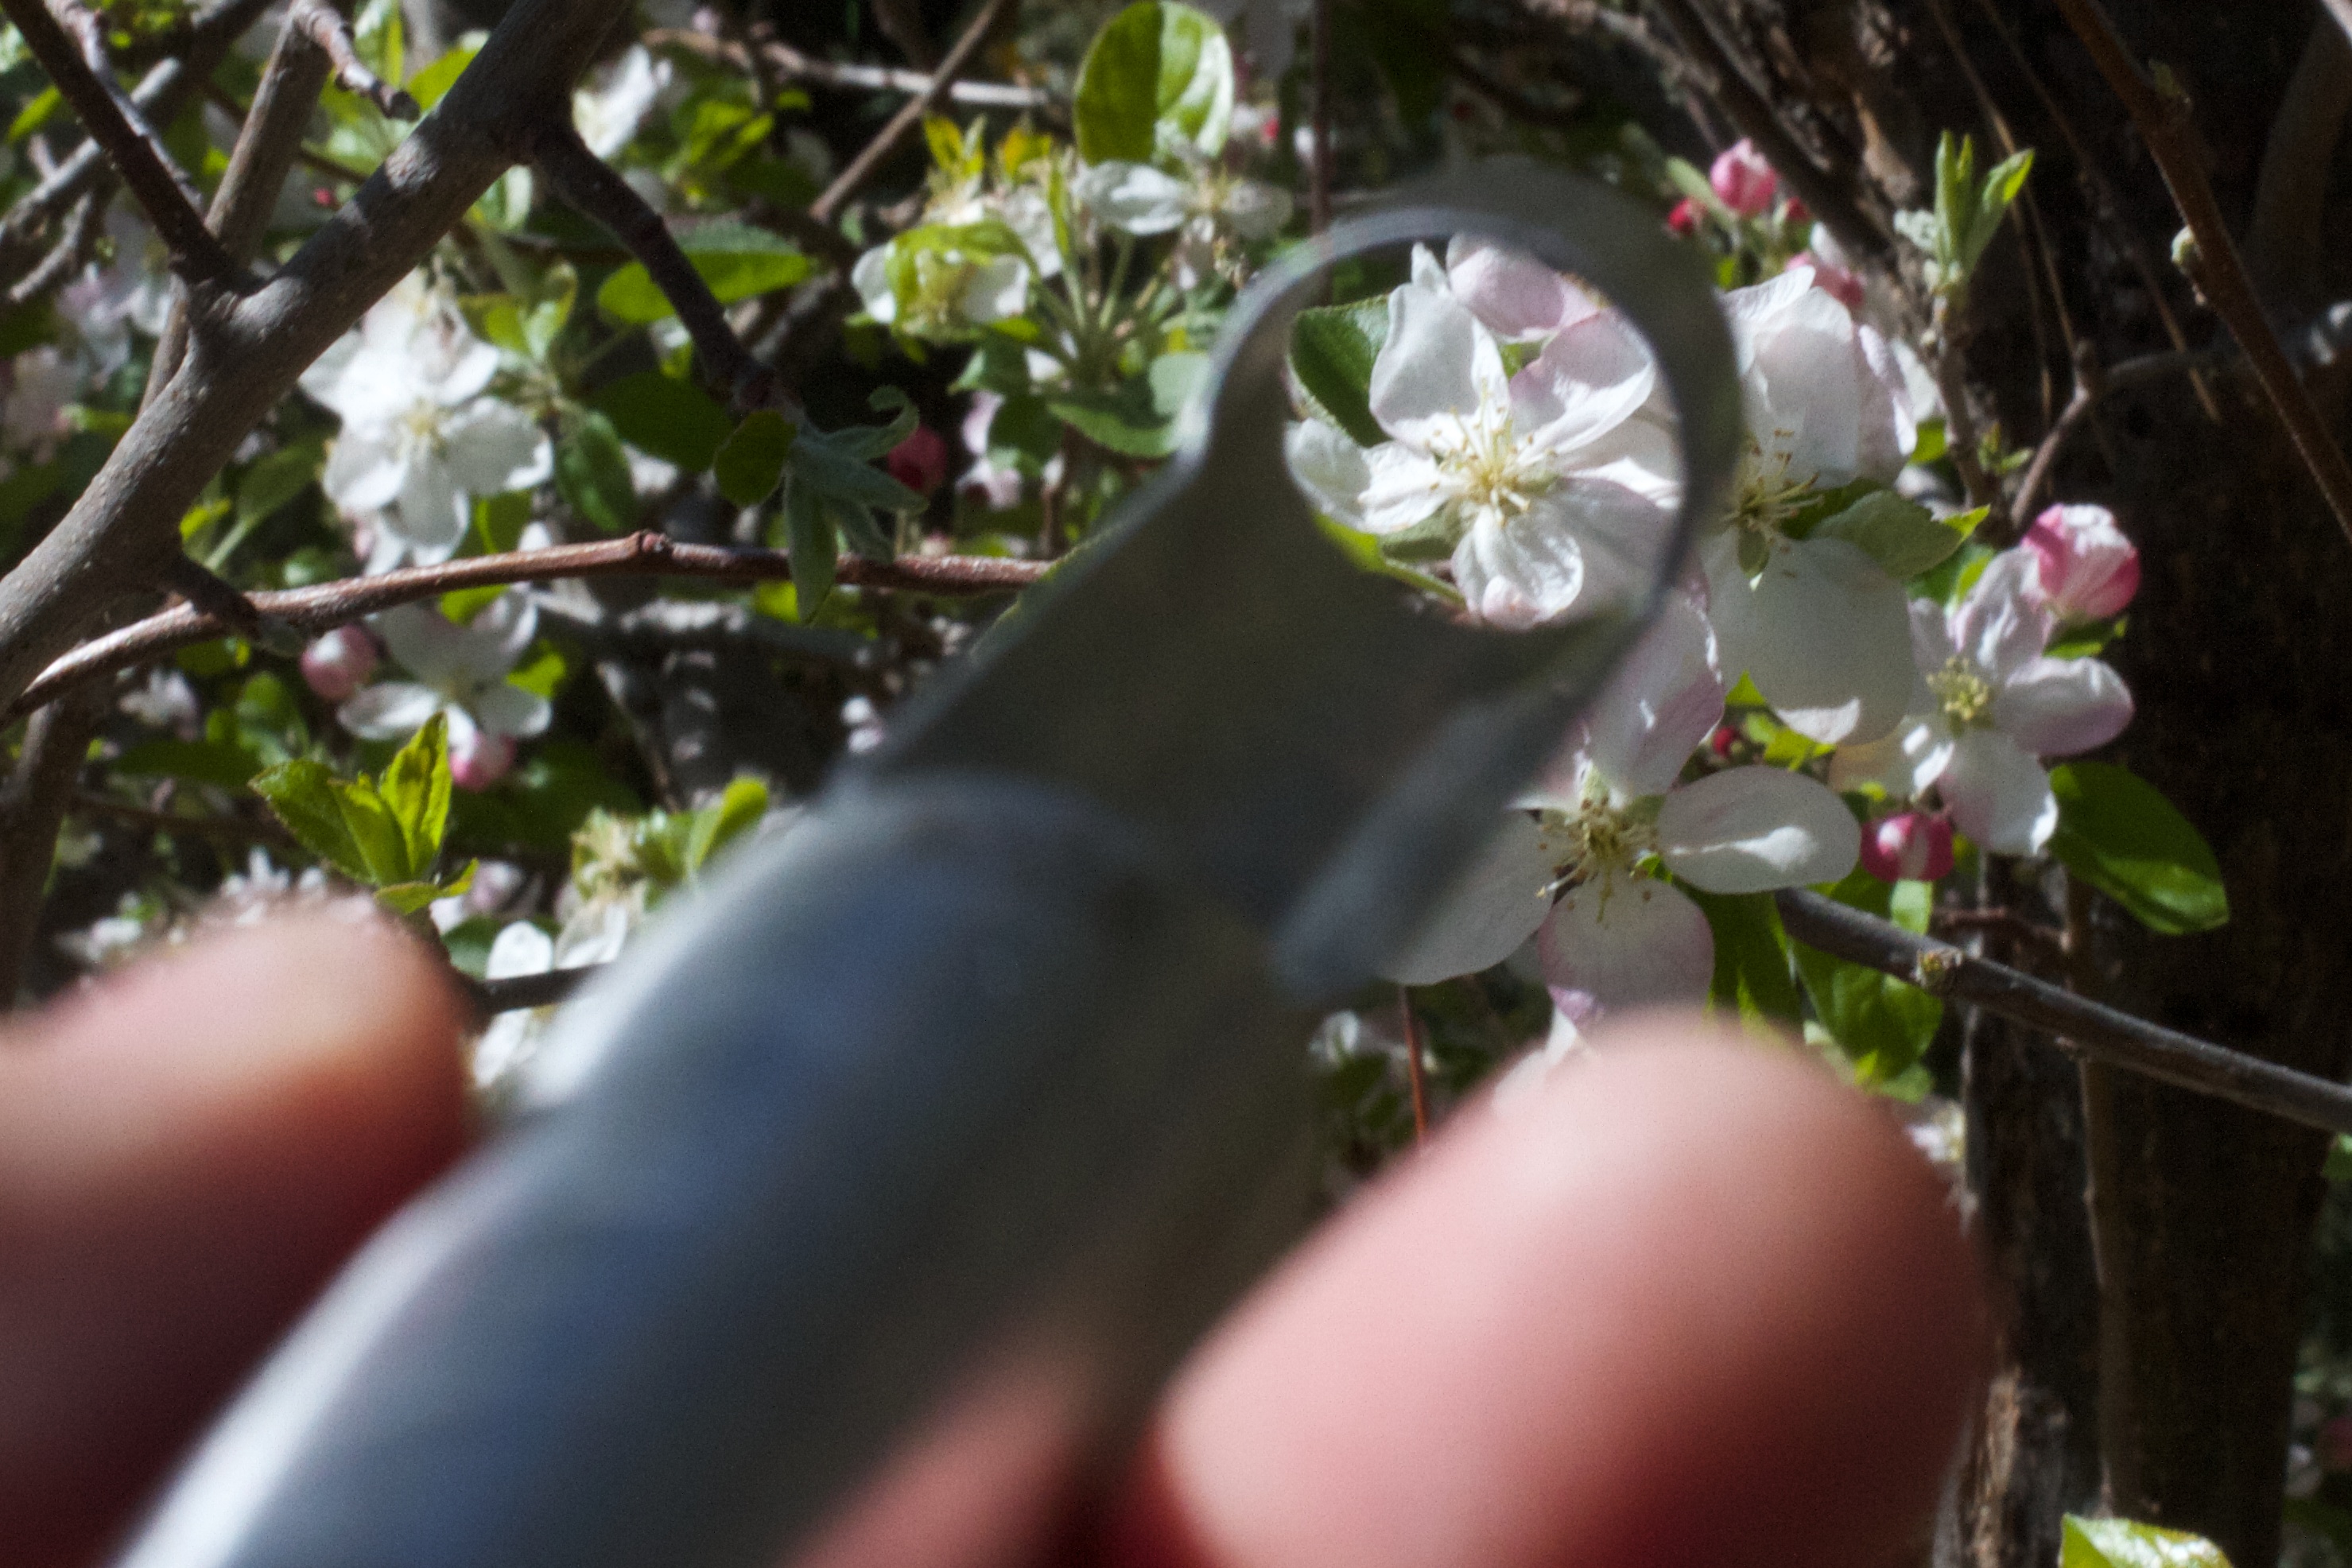
apple, tree, branch, blossom, plant, leaf, flower, spring, produce, botany, flora, shrub, macro photography, flowering plant, land plant